Personal transporter

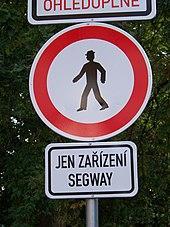
Before 2016, the Ministry of Transport of the Czech Republic enforced the interpretation that Segway PTs fall under pedestrian status. This road sign forbids Segways but allows "normal" pedestrians on the path (the prohibition affects "Segway devices only" as a sort of pedestrians).

Until February 2016, legal status of Segway was controversial and unclear. At least since the autumn of 2010, the Ministry of Transport enforced the interpretation that a rider on the Segway is considered as a pedestrian (with possible reference to the legal definition of a pedestrian which mentions "persons on skis, rollerskates or other similar sport equipment" and with an uttered rationale that the device is quite ineligible to fulfil requirements for vehicles). The central Prague district Praha 1 and the city of Prague, supported by some of transport experts including academic Petr Moos, strongly opposed this interpretation. The ministry was preparing a legal change which would mention PT Segway and skateboards explicitly in the definition of a pedestrian (which should cover also unicycles and roller shoes implicitly). The city of Prague proposed to bring PT transporter to the act as a quite new and special category of road traffic vehicles/participants.